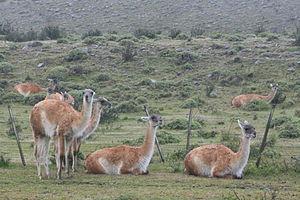
Le Parc national Patagonia est un parc national situé au Chili dans la Región d'Aysén.